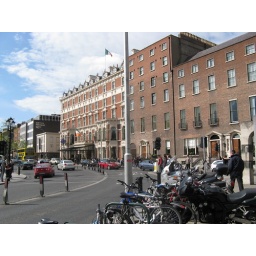
Busy road & motor bike parking in Dublin